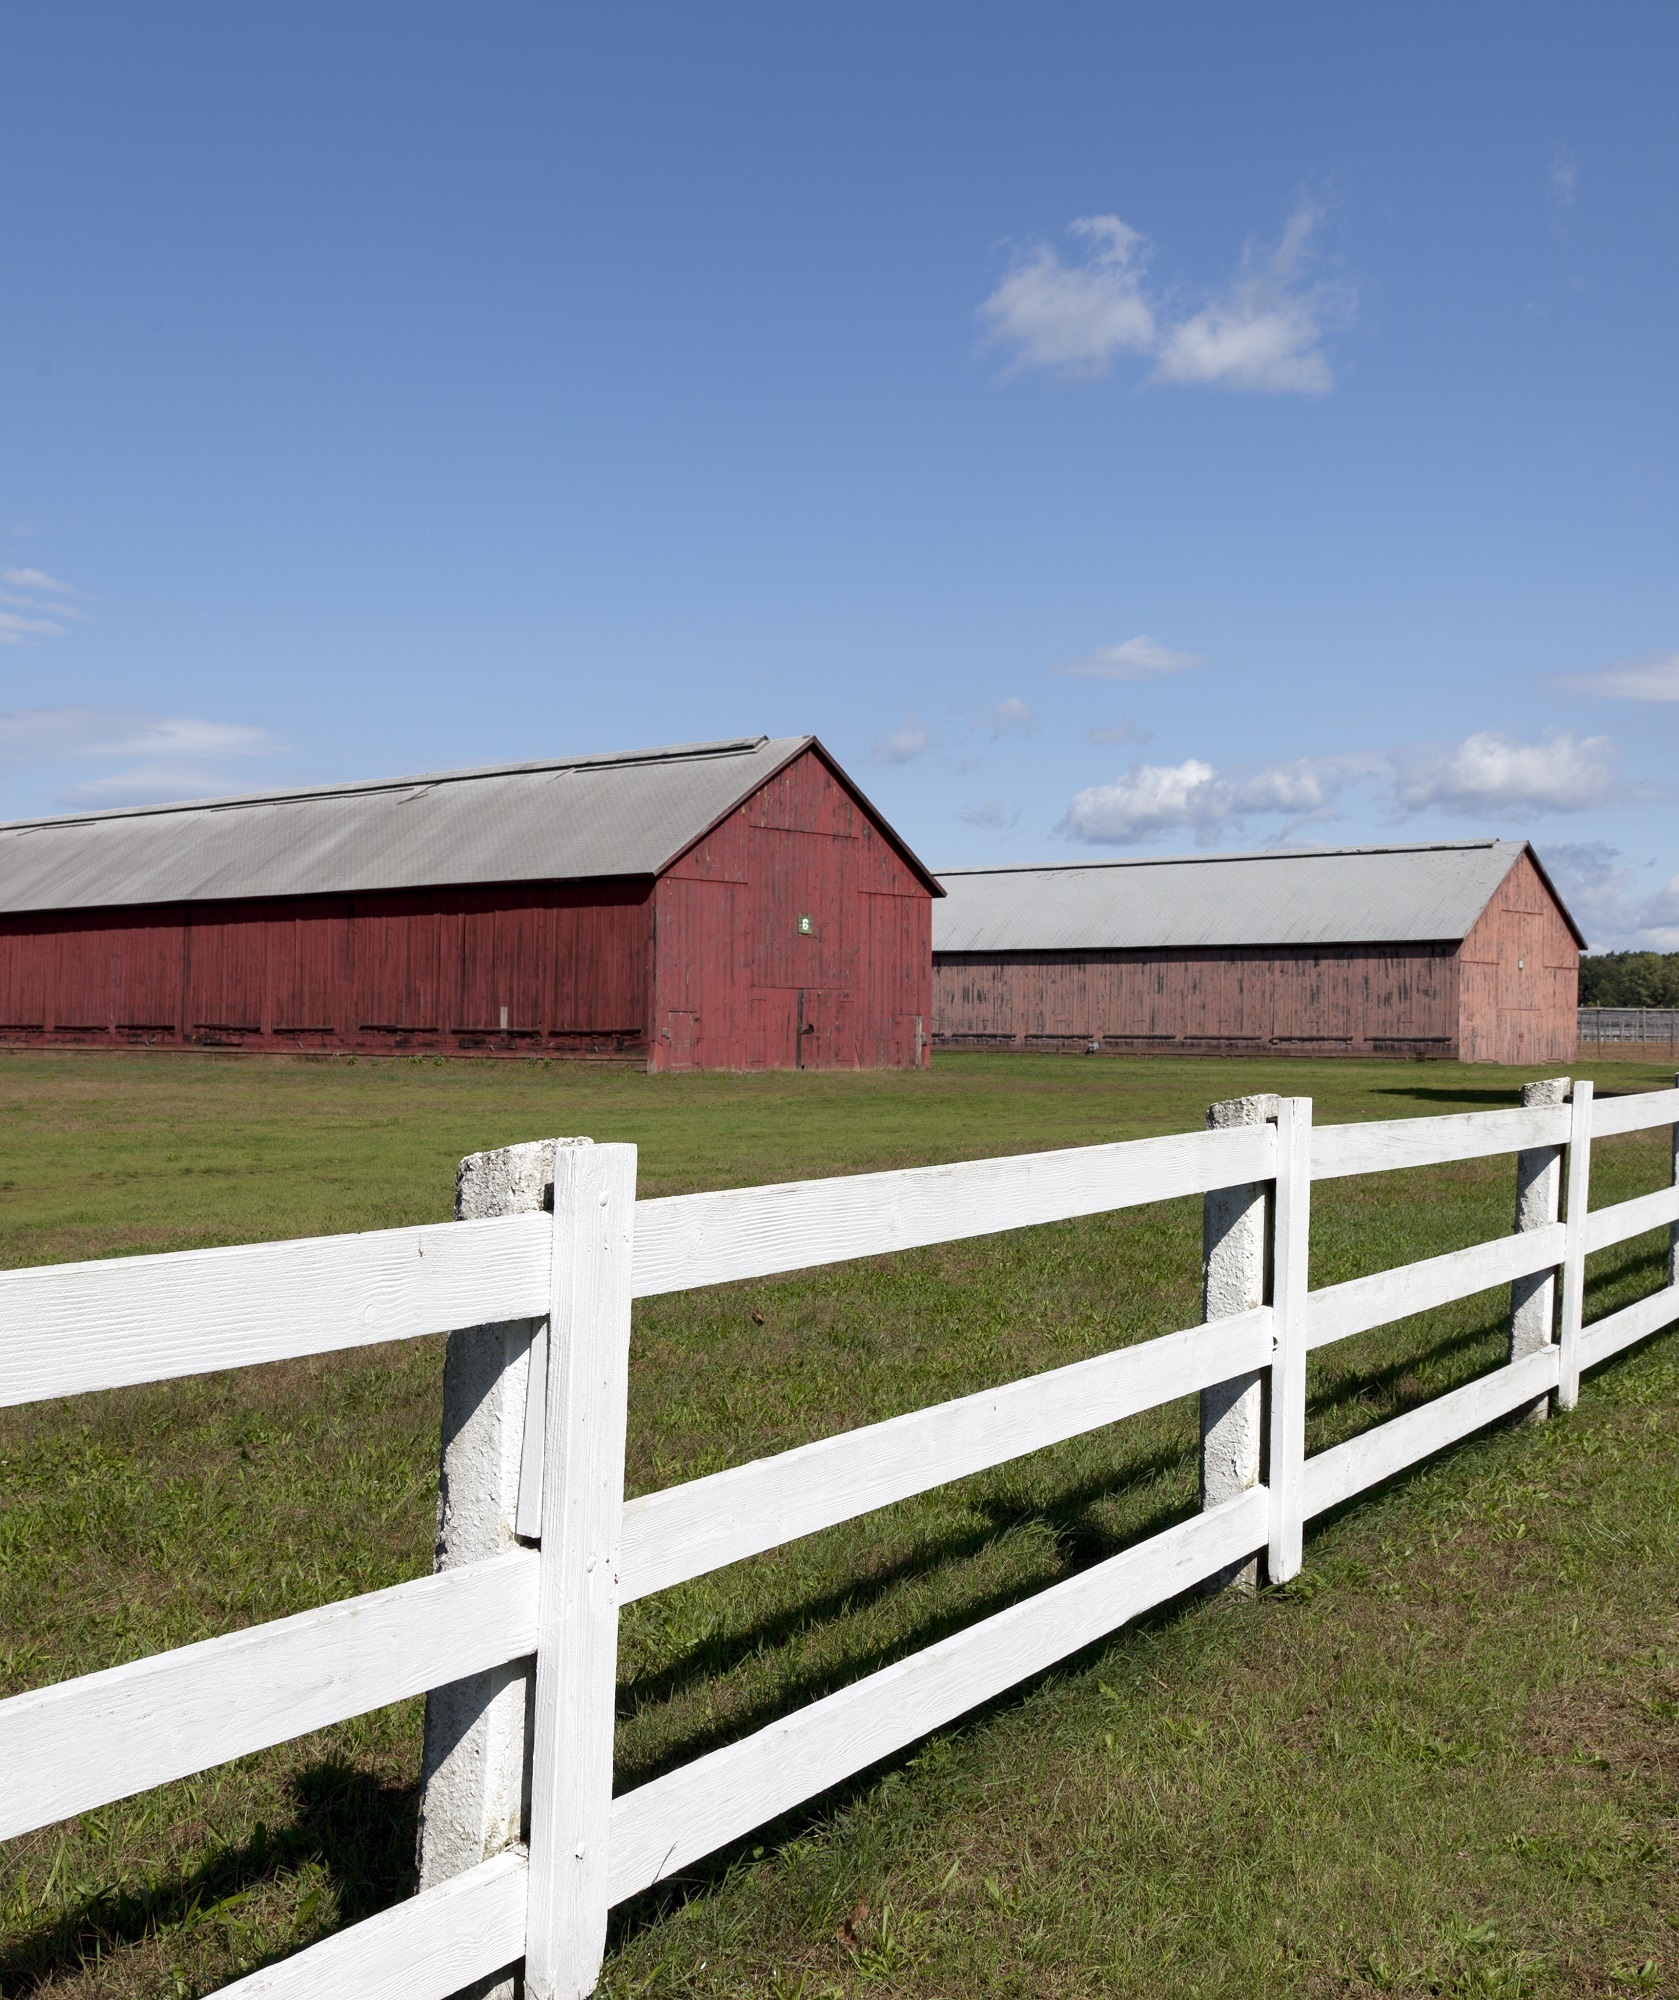
landscape, fence, field, farm, vintage, old, rustic, rural, scenic, pasture, agriculture, picket fence, family, wooden, barns, tobacco, real estate, outdoor structure, home fencing